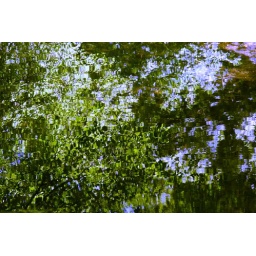
A small river with waterplants and the blue reflected in it.